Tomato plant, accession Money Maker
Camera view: bottom (45 deg); turntable rotation: 240 degrees
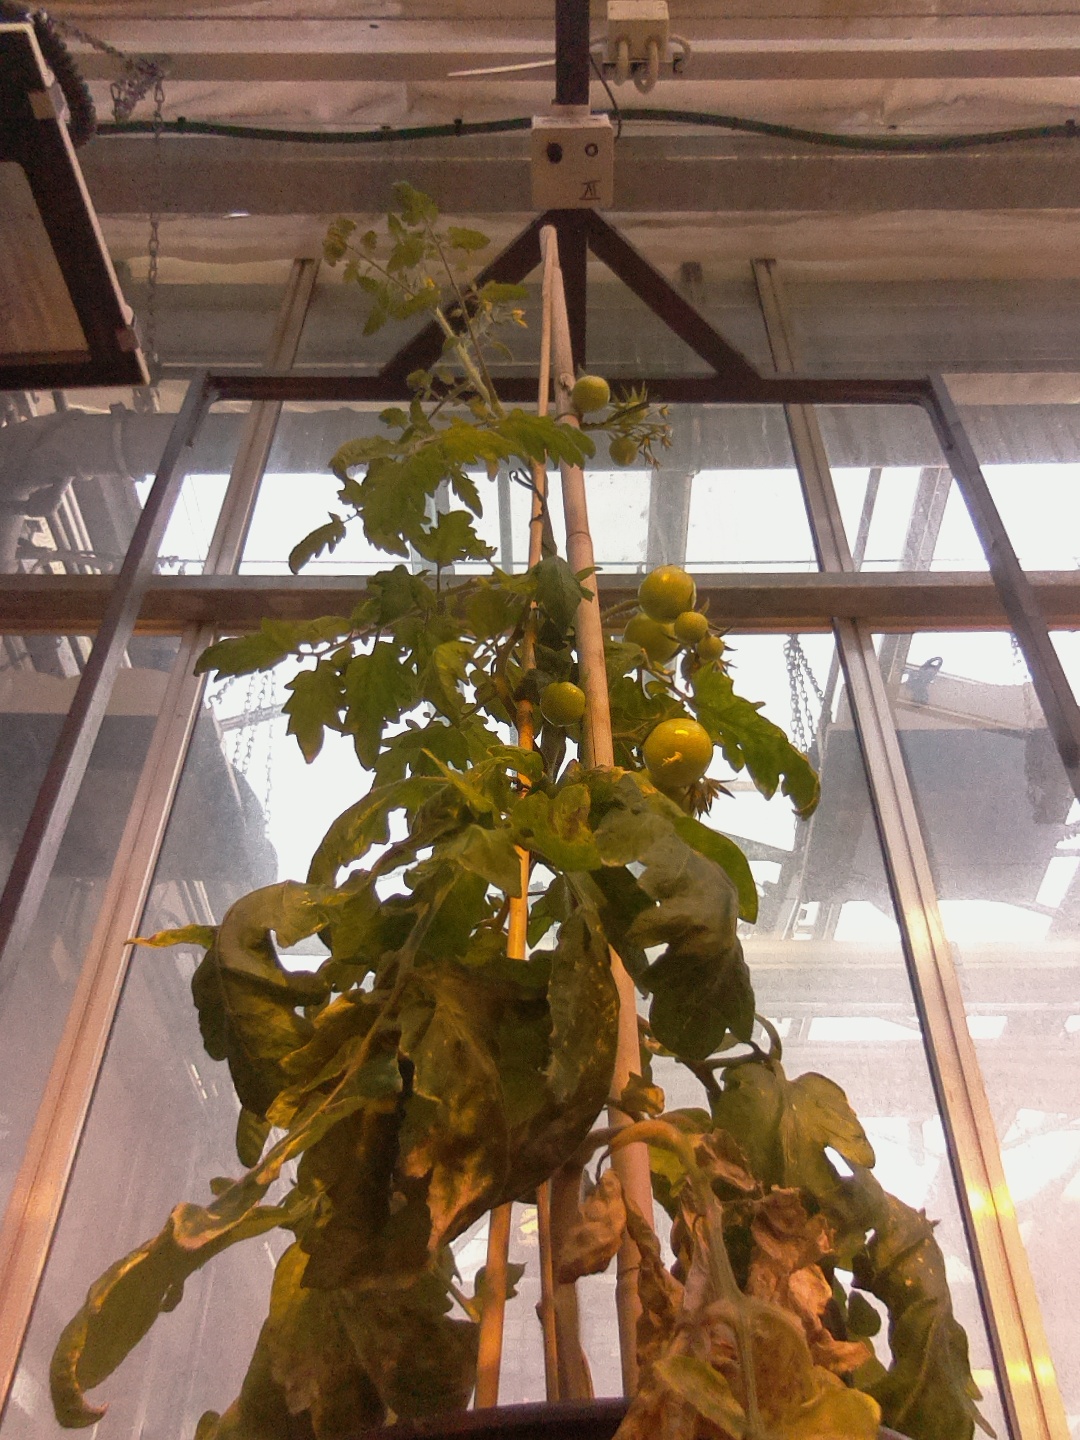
BBCH growth stage 74: 40%-50% of final fruit size